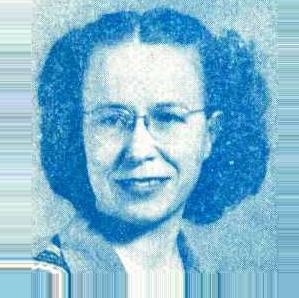
Age: 35